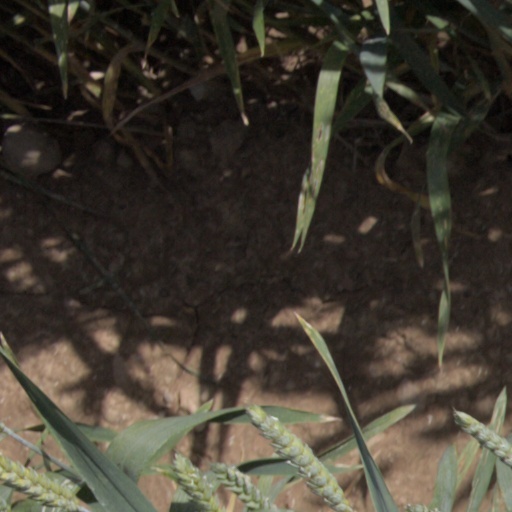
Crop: wheat